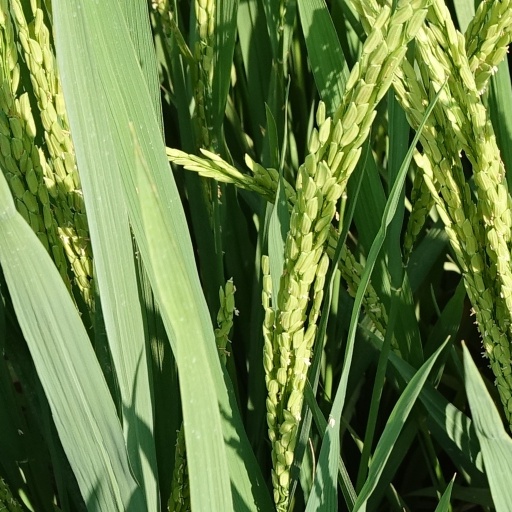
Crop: rice